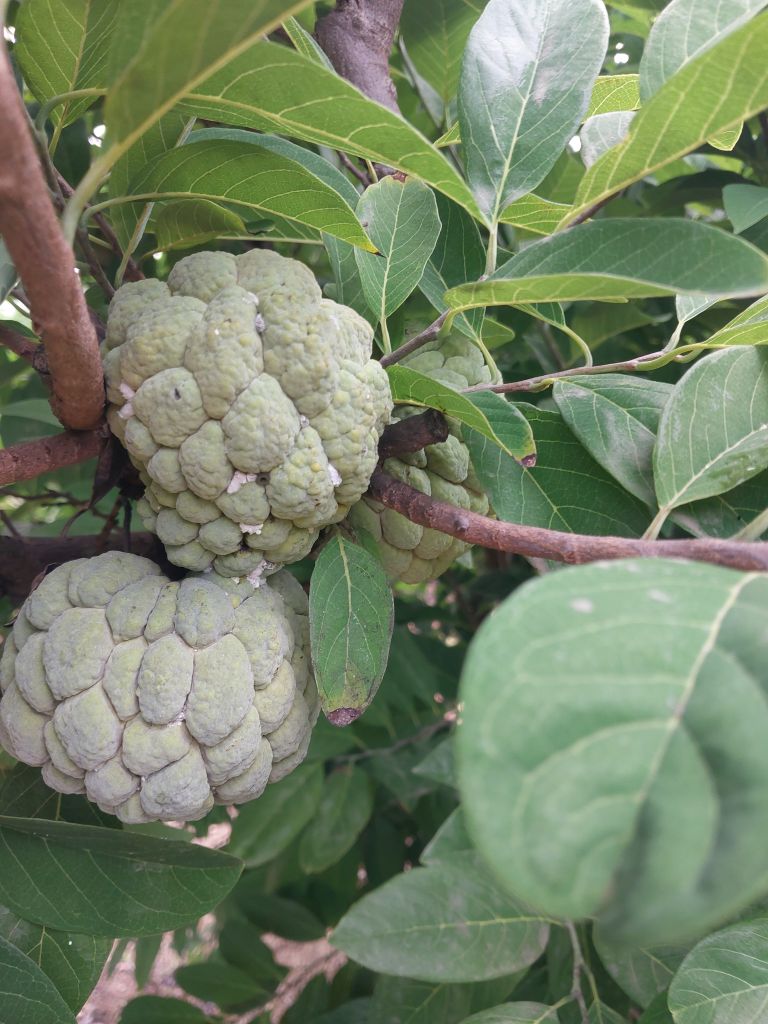
Disease label: Mealy Bug